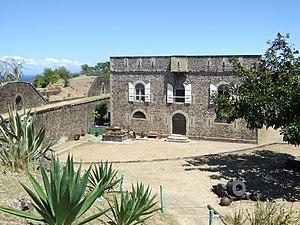
Cet article recense les monuments historiques de la Guadeloupe, en France.
Terre-de-Haut est une île française située dans l'océan Atlantique faisant partie de l'archipel des Saintes, une dépendance de la Guadeloupe. Elle fait partie de la commune de Terre-de-Haut.